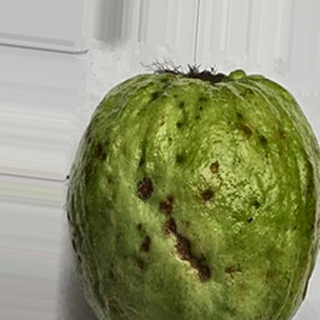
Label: guava_anthracnose